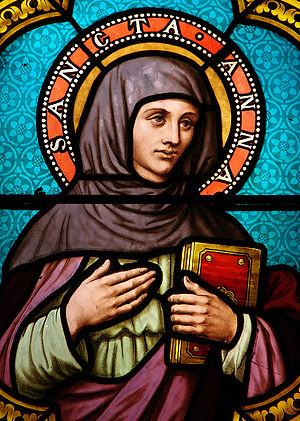
Vitrail néo-gothique de 1888, église Saint-Martin à Arc-en-Barrois (Haute-Marne). Sainte Anne.